Cuenca, Spain

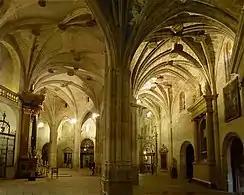
The cathedral apse-aisle

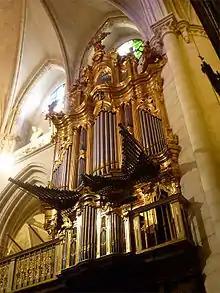
The cathedral's pipe organs

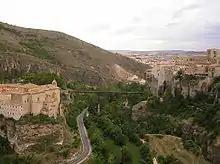
St. Paul Bridge viewed looking towards the plain with the Old Convent of St Paul on the left.

Cuenca Cathedral was built from 1182 to 1270. The façade was rebuilt after it crumbled down in 1902. It is the first gothic style Cathedral in Spain (together with Avila's), because of the influence of Queen Eleanor, the wife of Alfonso VIII and daughter of King Henry II of England and Queen Eleanor of Aquitaine, who introduced the Anglo-Norman style.